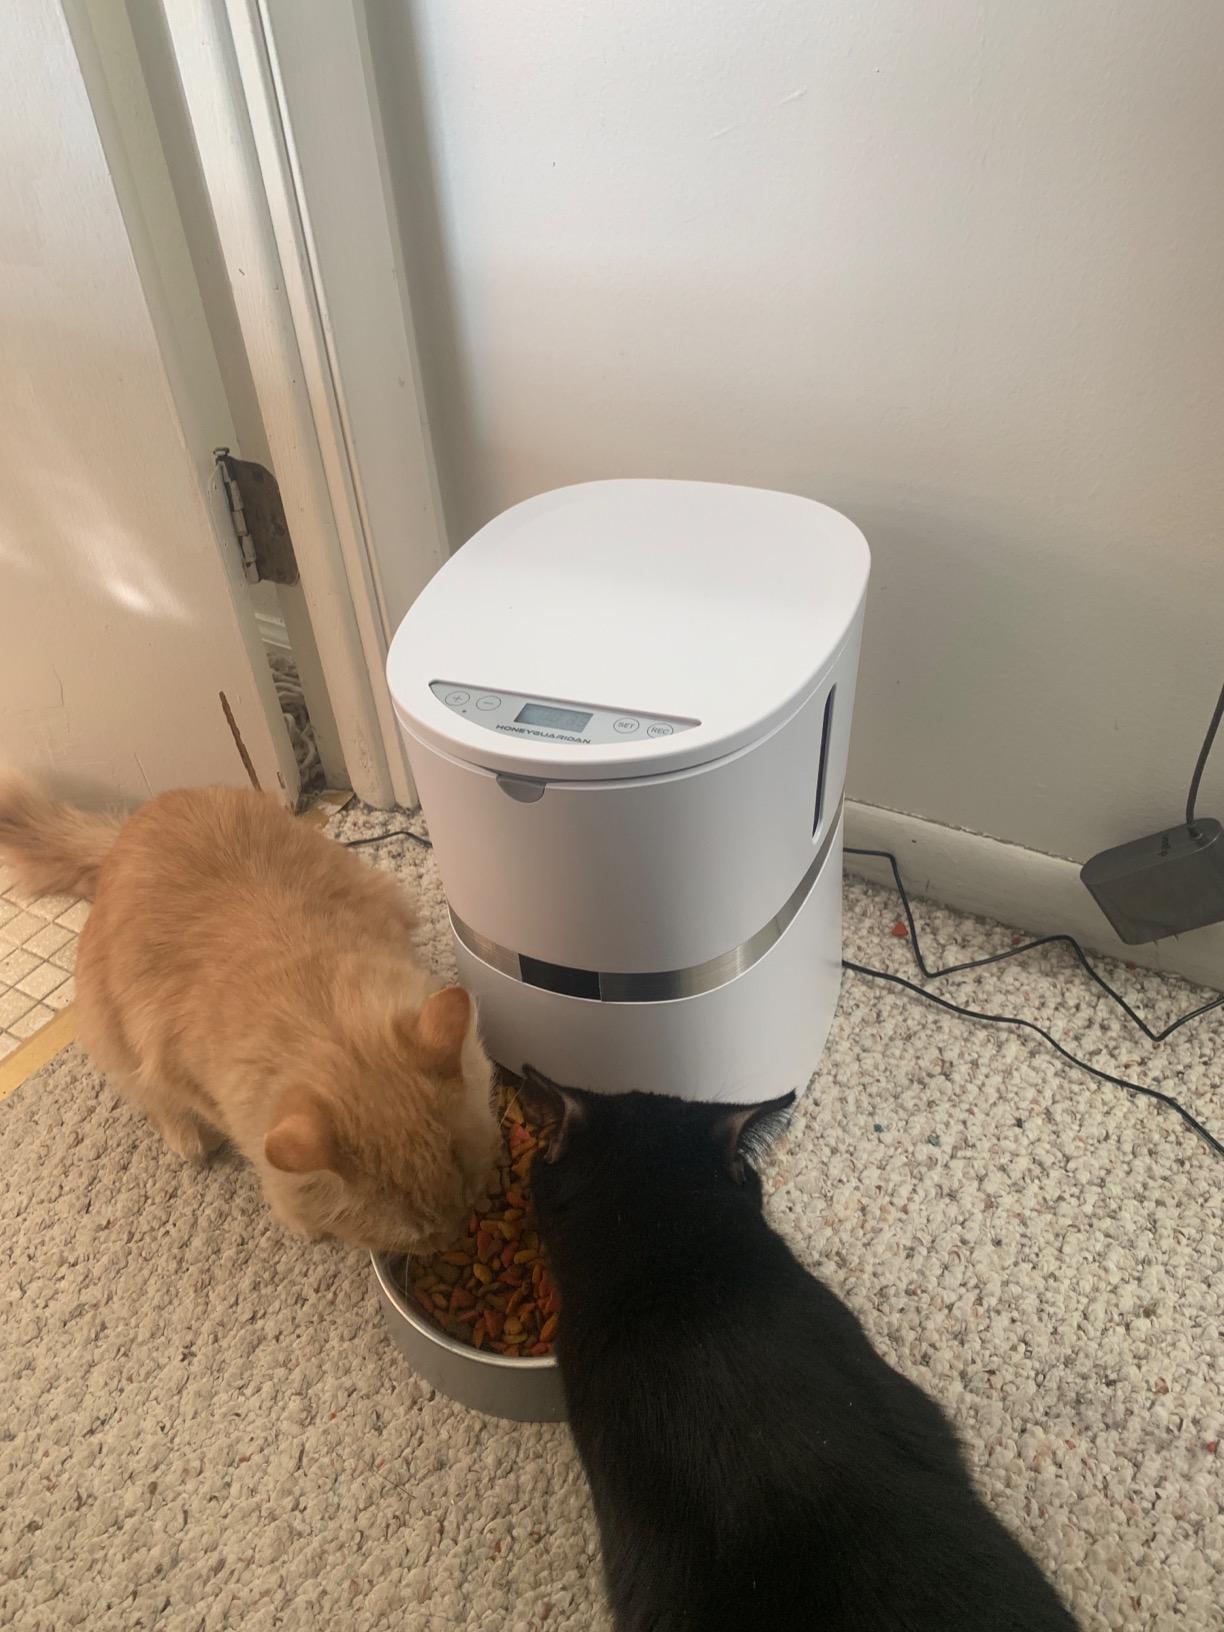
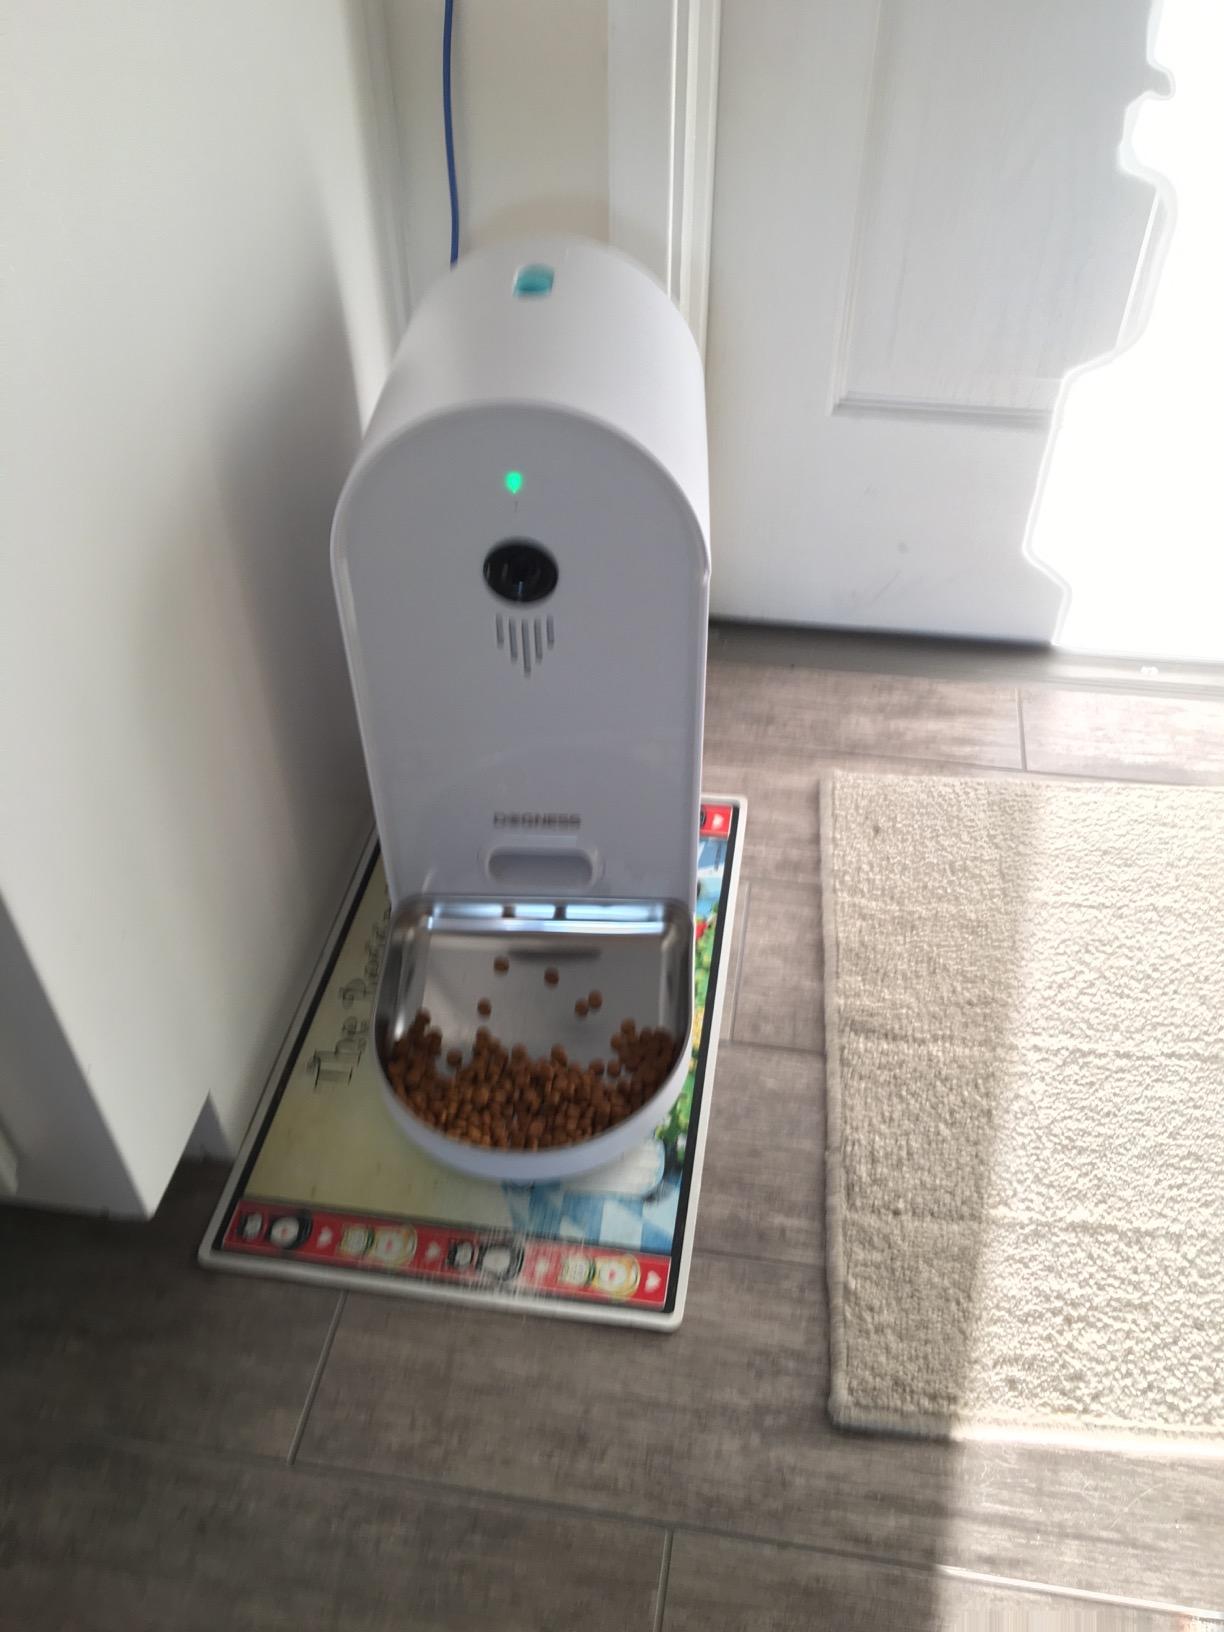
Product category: items_feeder
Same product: no